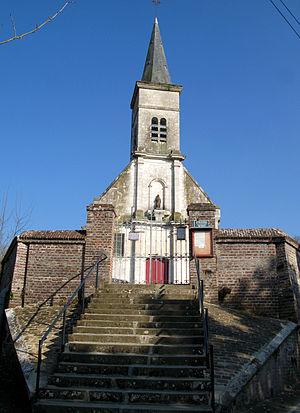
Canaples est une commune française située dans le département de la Somme en région Hauts-de-France.